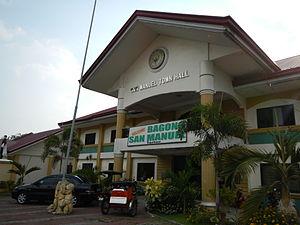
San Manuel est une municipalité de la province de Tarlac, aux Philippines.